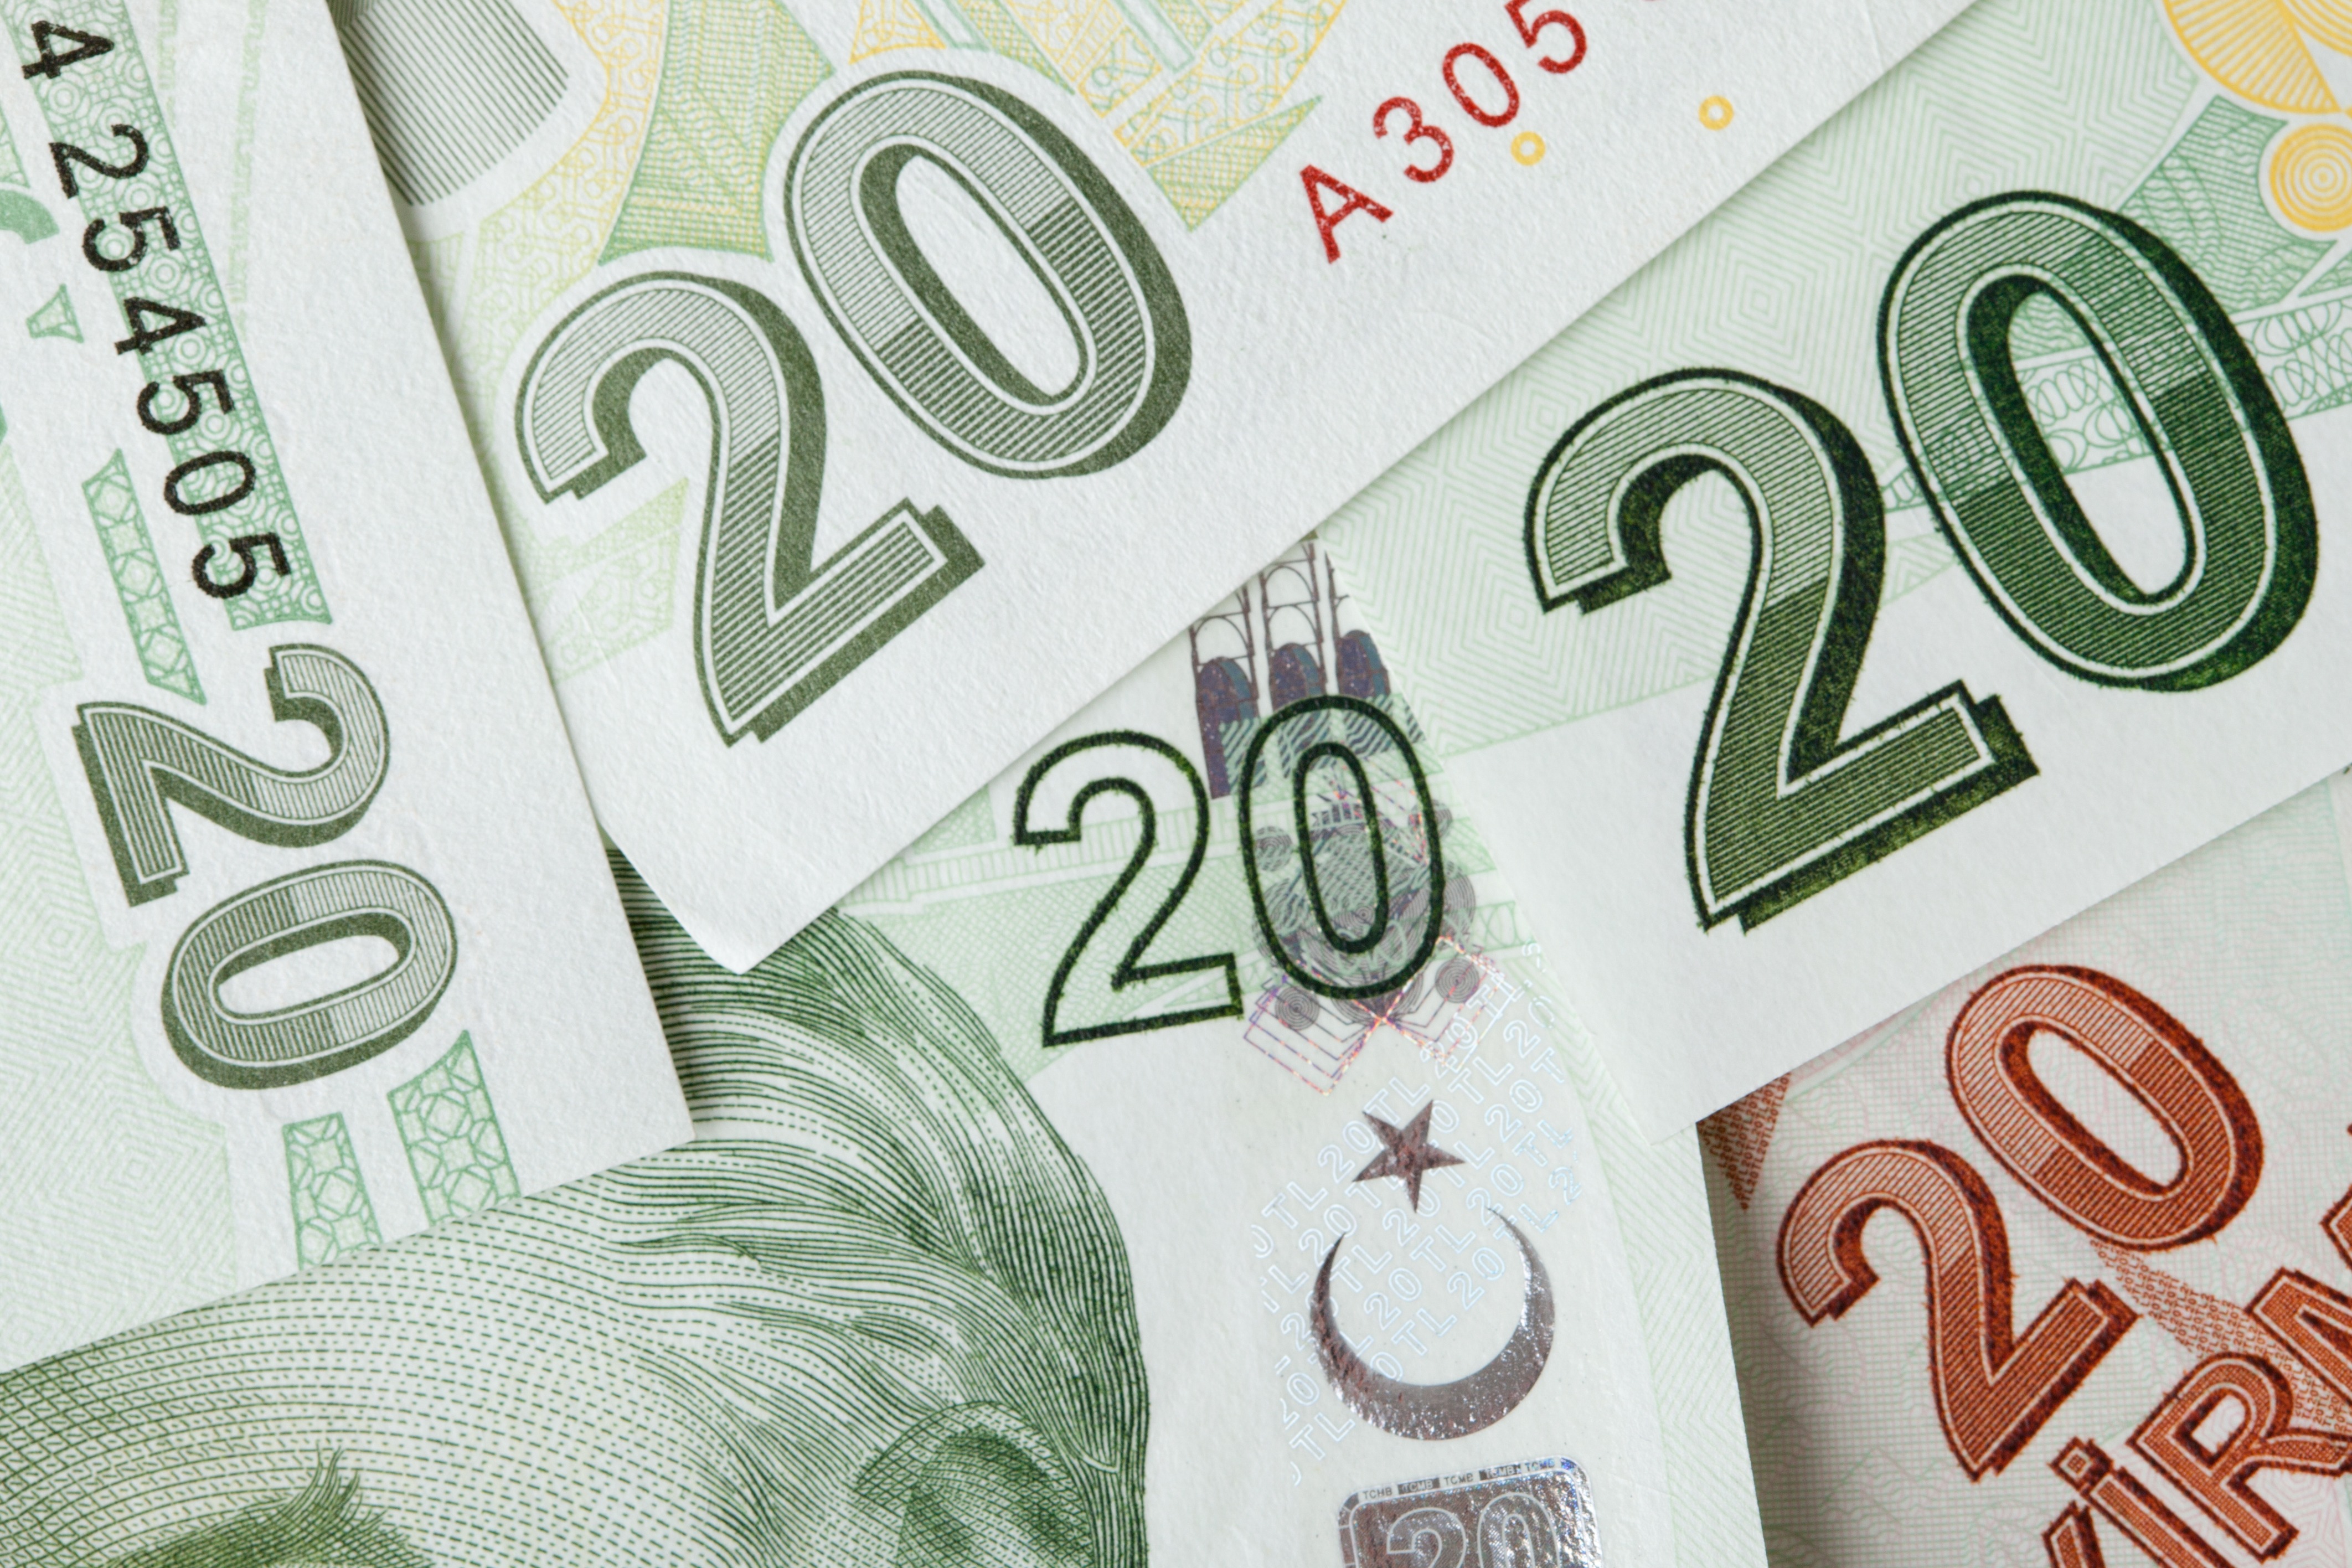
texture, number, pattern, money, business, shopping, paper, brand, cash, font, background, drawing, illustration, design, turkey, currency, new, dollar, buy, payment, turkish, salary, banknote, twenty, bucks, lira